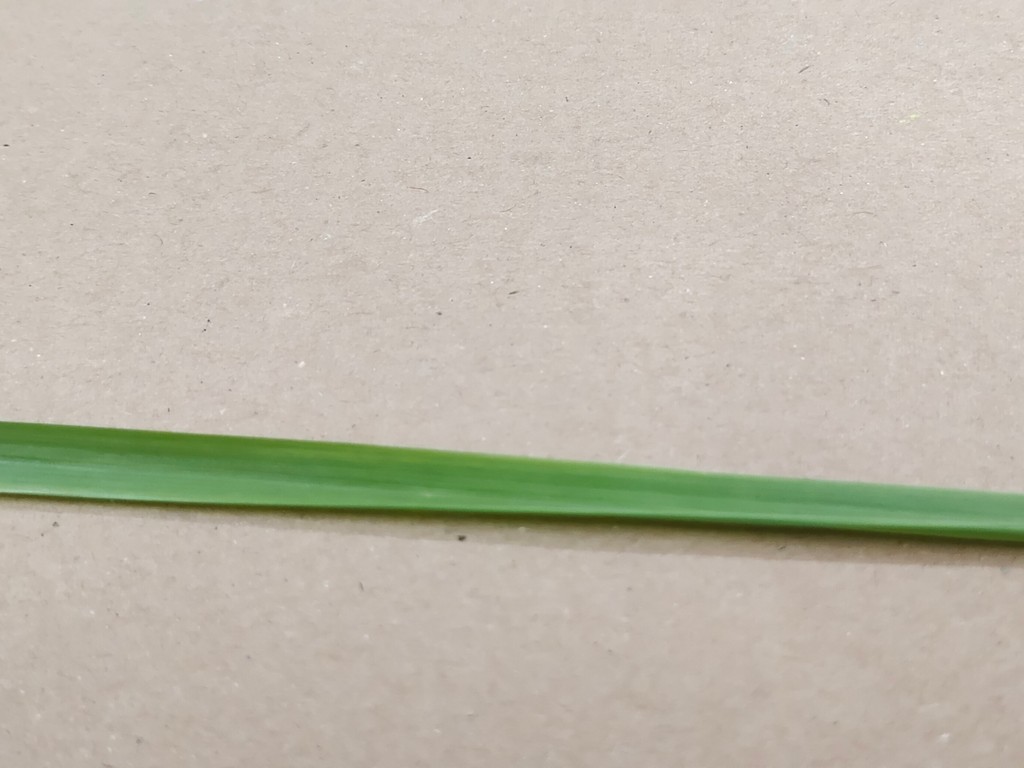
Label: Healthy